Seneca the Younger

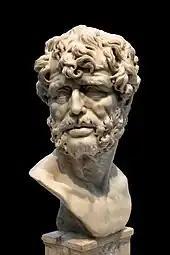
Baroque marble imaginary portrait bust of Seneca, by an anonymous sculptor of the 17th century. Museo del Prado

Among the historians who have sought to reappraise Seneca is the scholar Anna Lydia Motto, who in 1966 argued that the negative image has been based almost entirely on Suillius's account, while many others who might have lauded him have been lost.